Protected areas of Vietnam

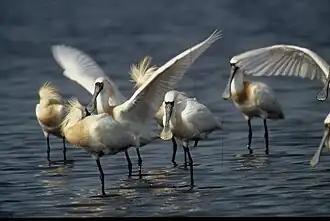
Black-faced spoonbill

Xuân Thủy National Park is within Nam Định Province and covers an area of including of low tide wetlands and of land. It was officially gazetted as a park in 2003. Located in the submerged coastal zone of the Red River Delta, it has been declared as a Ramsar Wetland site. It has 120 species of vascular plants and 111 species of water plants. As a migratory bird habitat, it is a staging and wintering area for shorebirds, gulls and waterfowl in the coastal zone of the Red River Delta. Some of the popular bird species in the park are the Asian dowitcher, Nordmann's greenshank, spoon-billed sandpiper, Saunders's gull and black-faced spoonbill. The park is facing threat on account of aquaculture and high levels of fishing. Shellfish harvesting is also practiced within its boundaries.